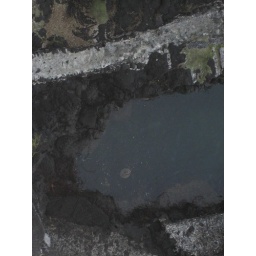
The round shape in the water is a Green sea turtle 8 stories down from our hotel room in Hilo